Paul Bernardoni

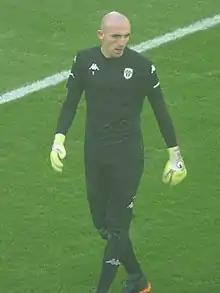
Bernardoni with Angers in 2020

Paul Jean François Bernardoni (born 18 April 1997) is a French professional footballer who plays as a goalkeeper for Swiss Super League club Yverdon-Sport.